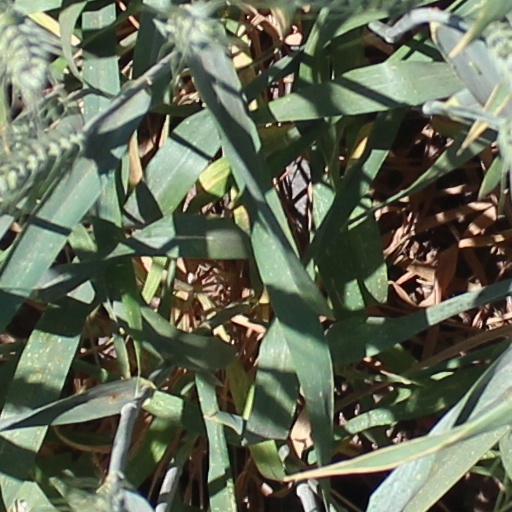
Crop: wheat